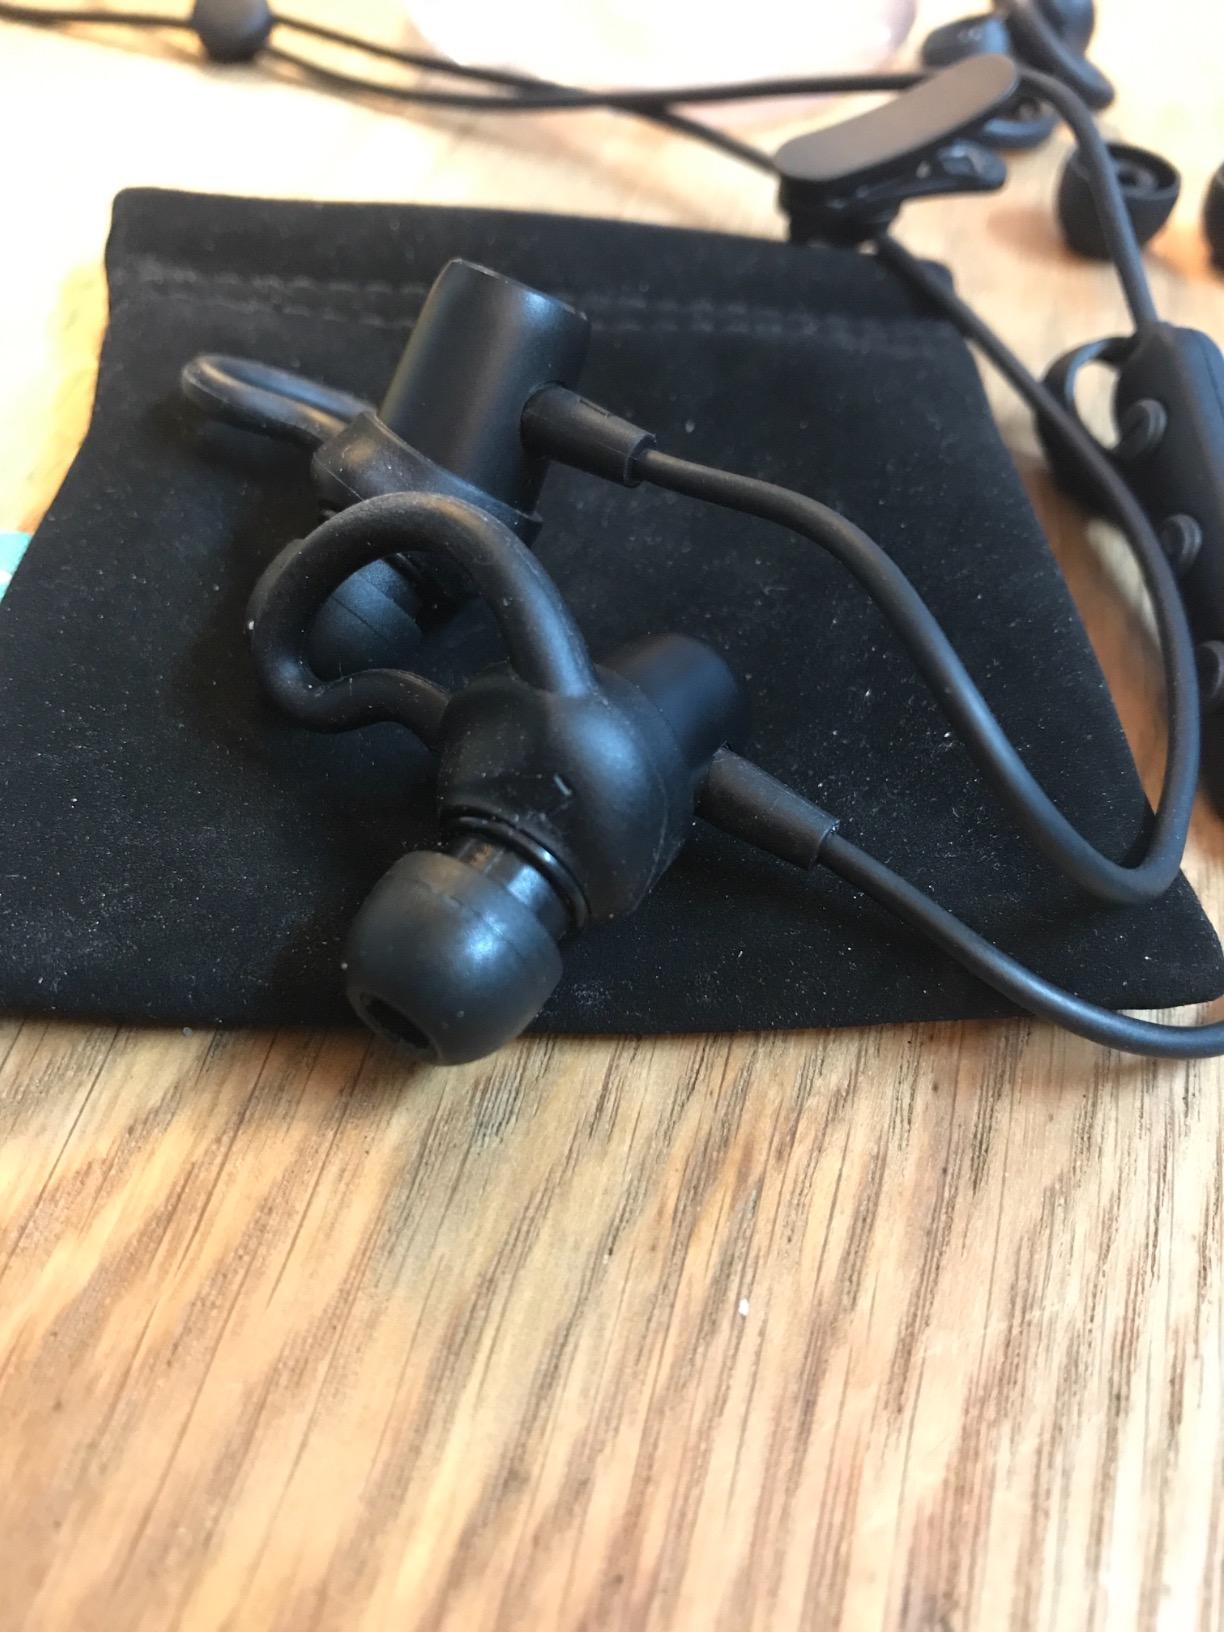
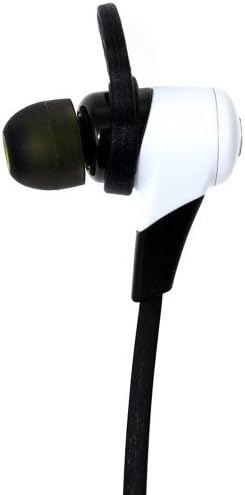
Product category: headphones
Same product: no